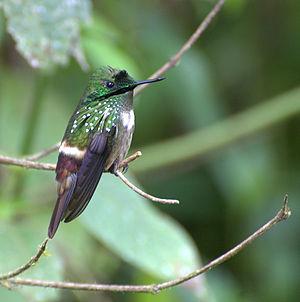
La Coquette chalybée est une espèce de colibri.
Coquette est le nom vernaculaire de plusieurs espèces et sous-espèces d'oiseaux de la famille des Trochilidae.